Johann Bernhard Basedow

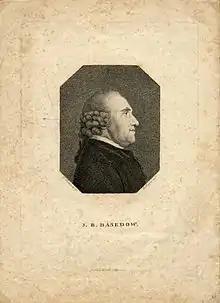
Johann Bernhard Basedow

Johann Bernhard Basedow (11 September 1724 – 25 July 1790) was a German educational reformer, teacher and writer. He founded the Philanthropinum, a short-lived but influential progressive school in Dessau, and was the author of ""Elementarwerk"", a popular illustrated textbook for children.